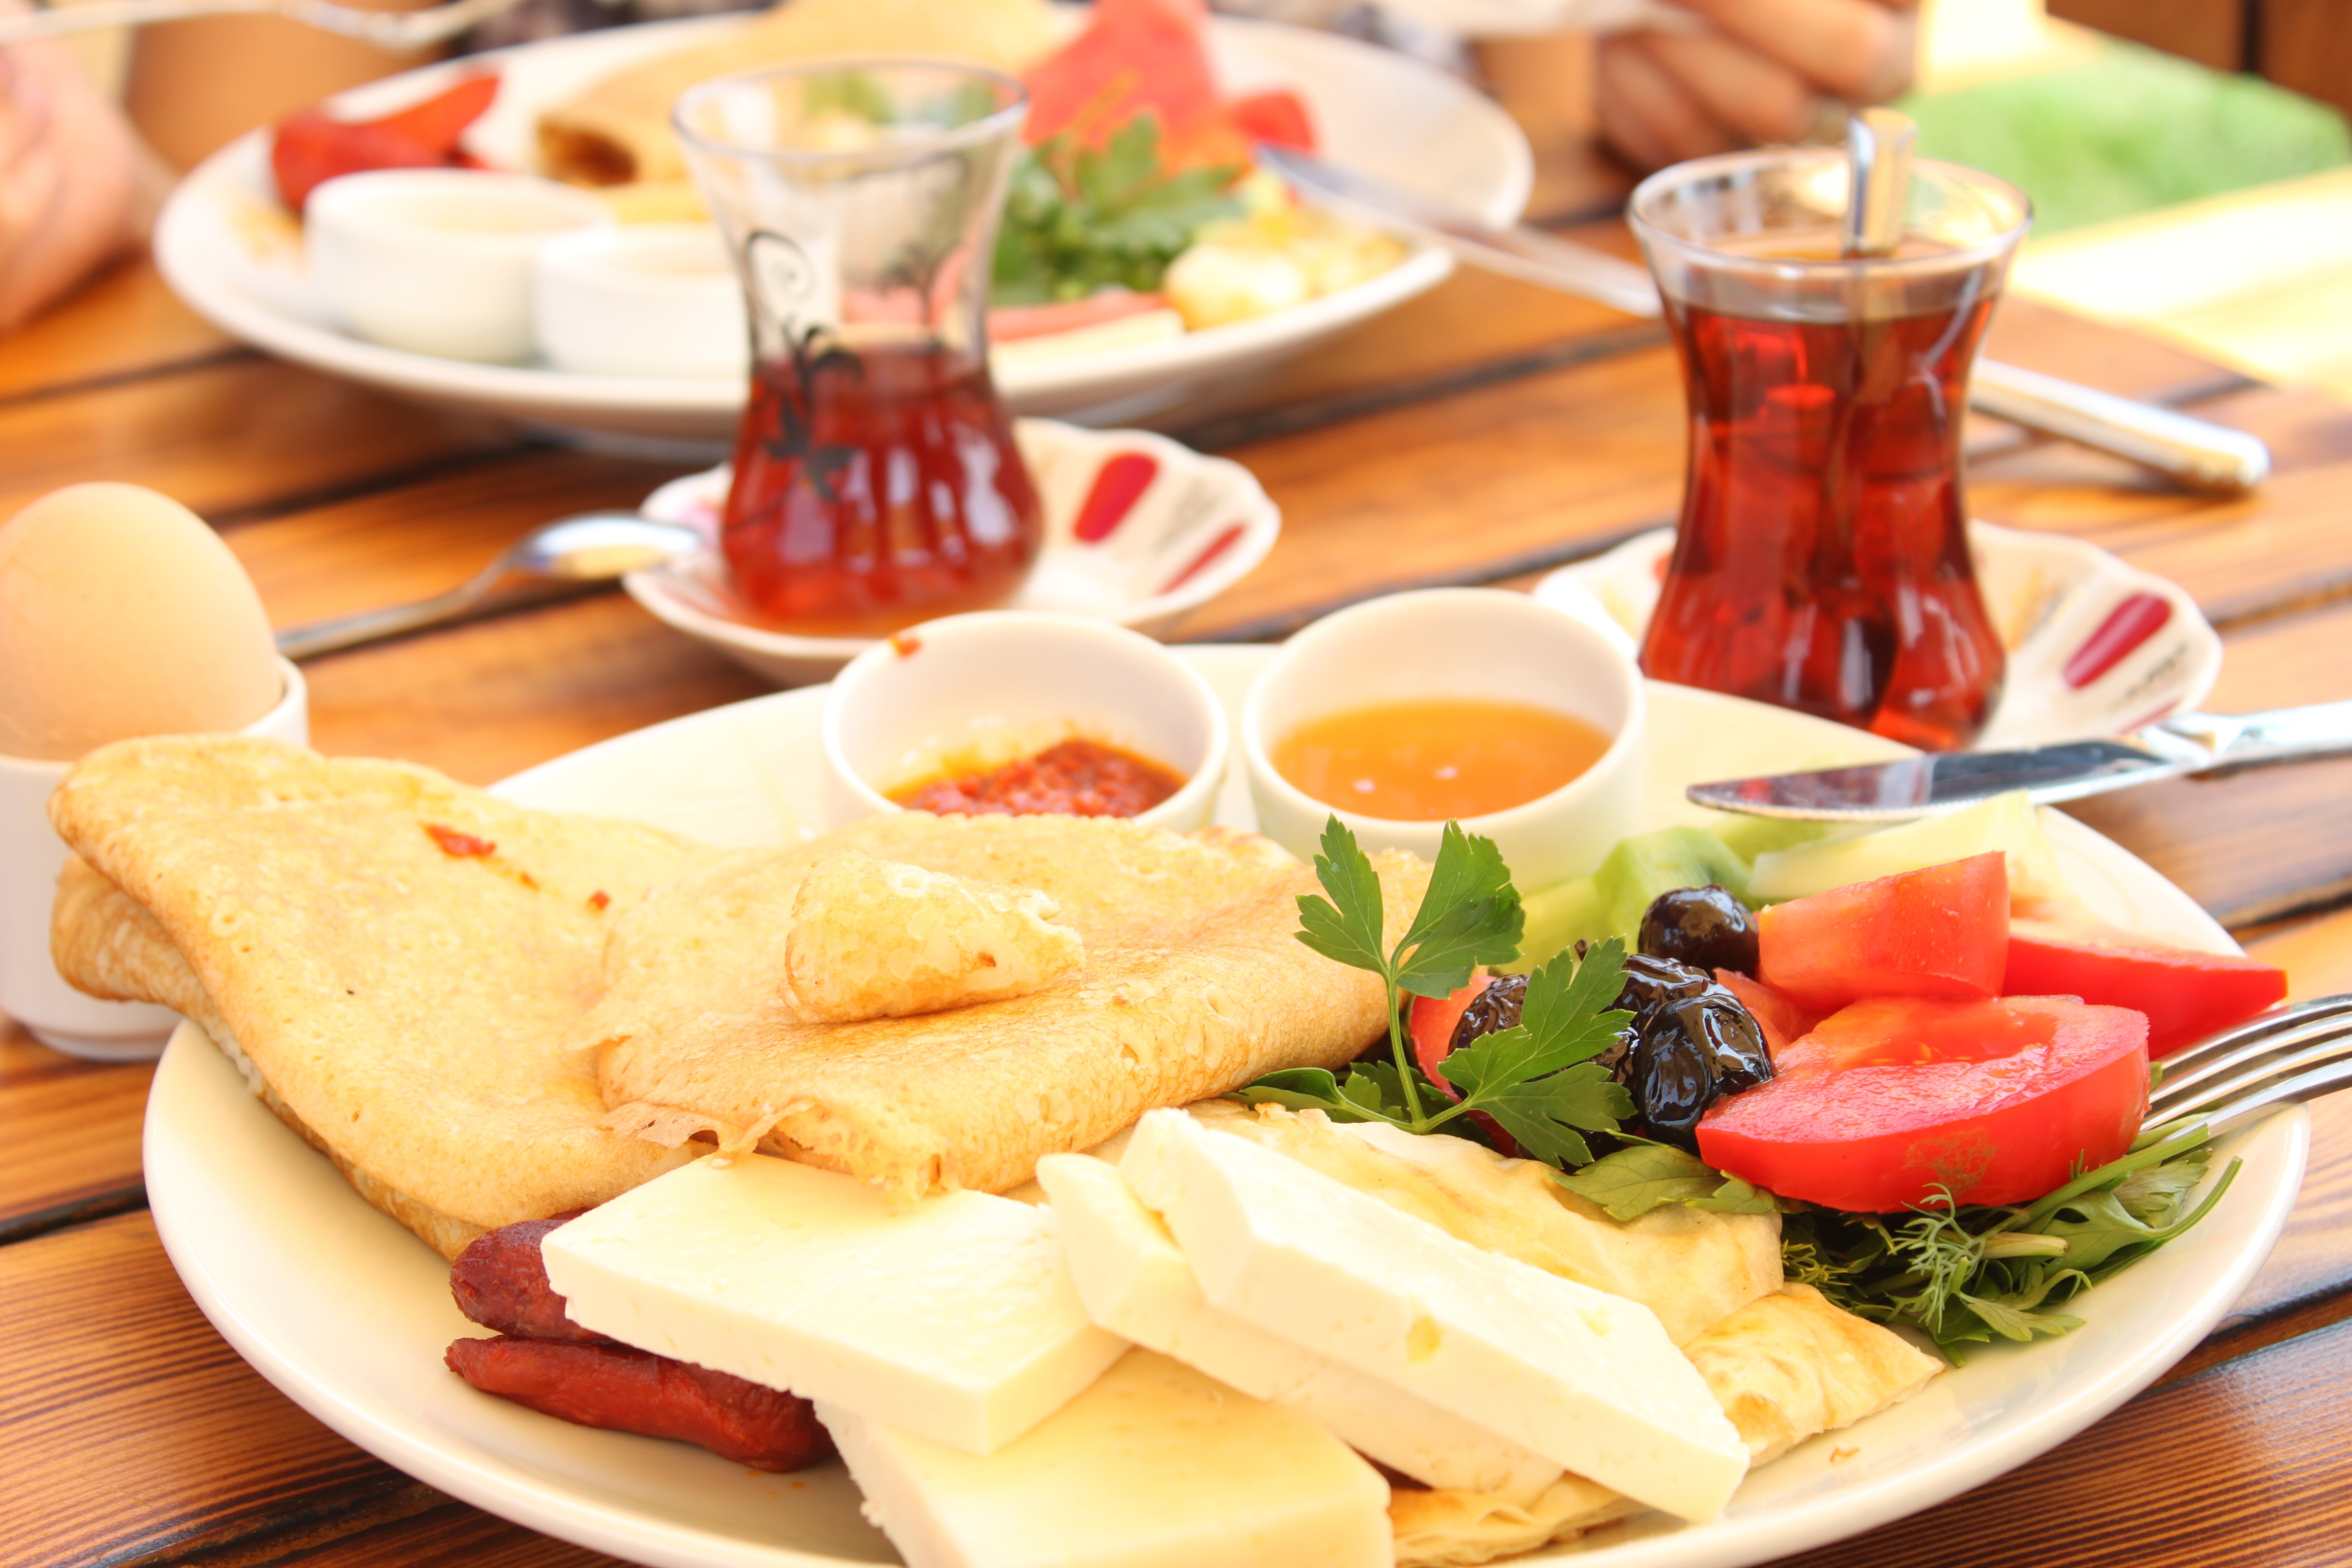
tea, morning, restaurant, dish, meal, food, fish, breakfast, meat, lunch, cuisine, cheese, tomato, asian food, olives, brunch, hors d oeuvre, chinese food, full breakfast